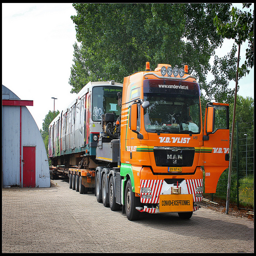
a large truck with a transit train on its trailer
A truck is hauling a bus down the street.
An orange truck hauls a multi color bus.
A large truck hauling a passenger rail car.
a truck carrying part of a train on the back of it